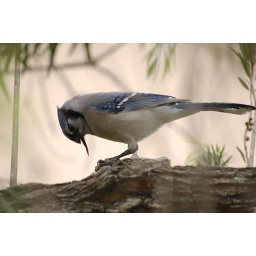
bird in the front yard of miami house